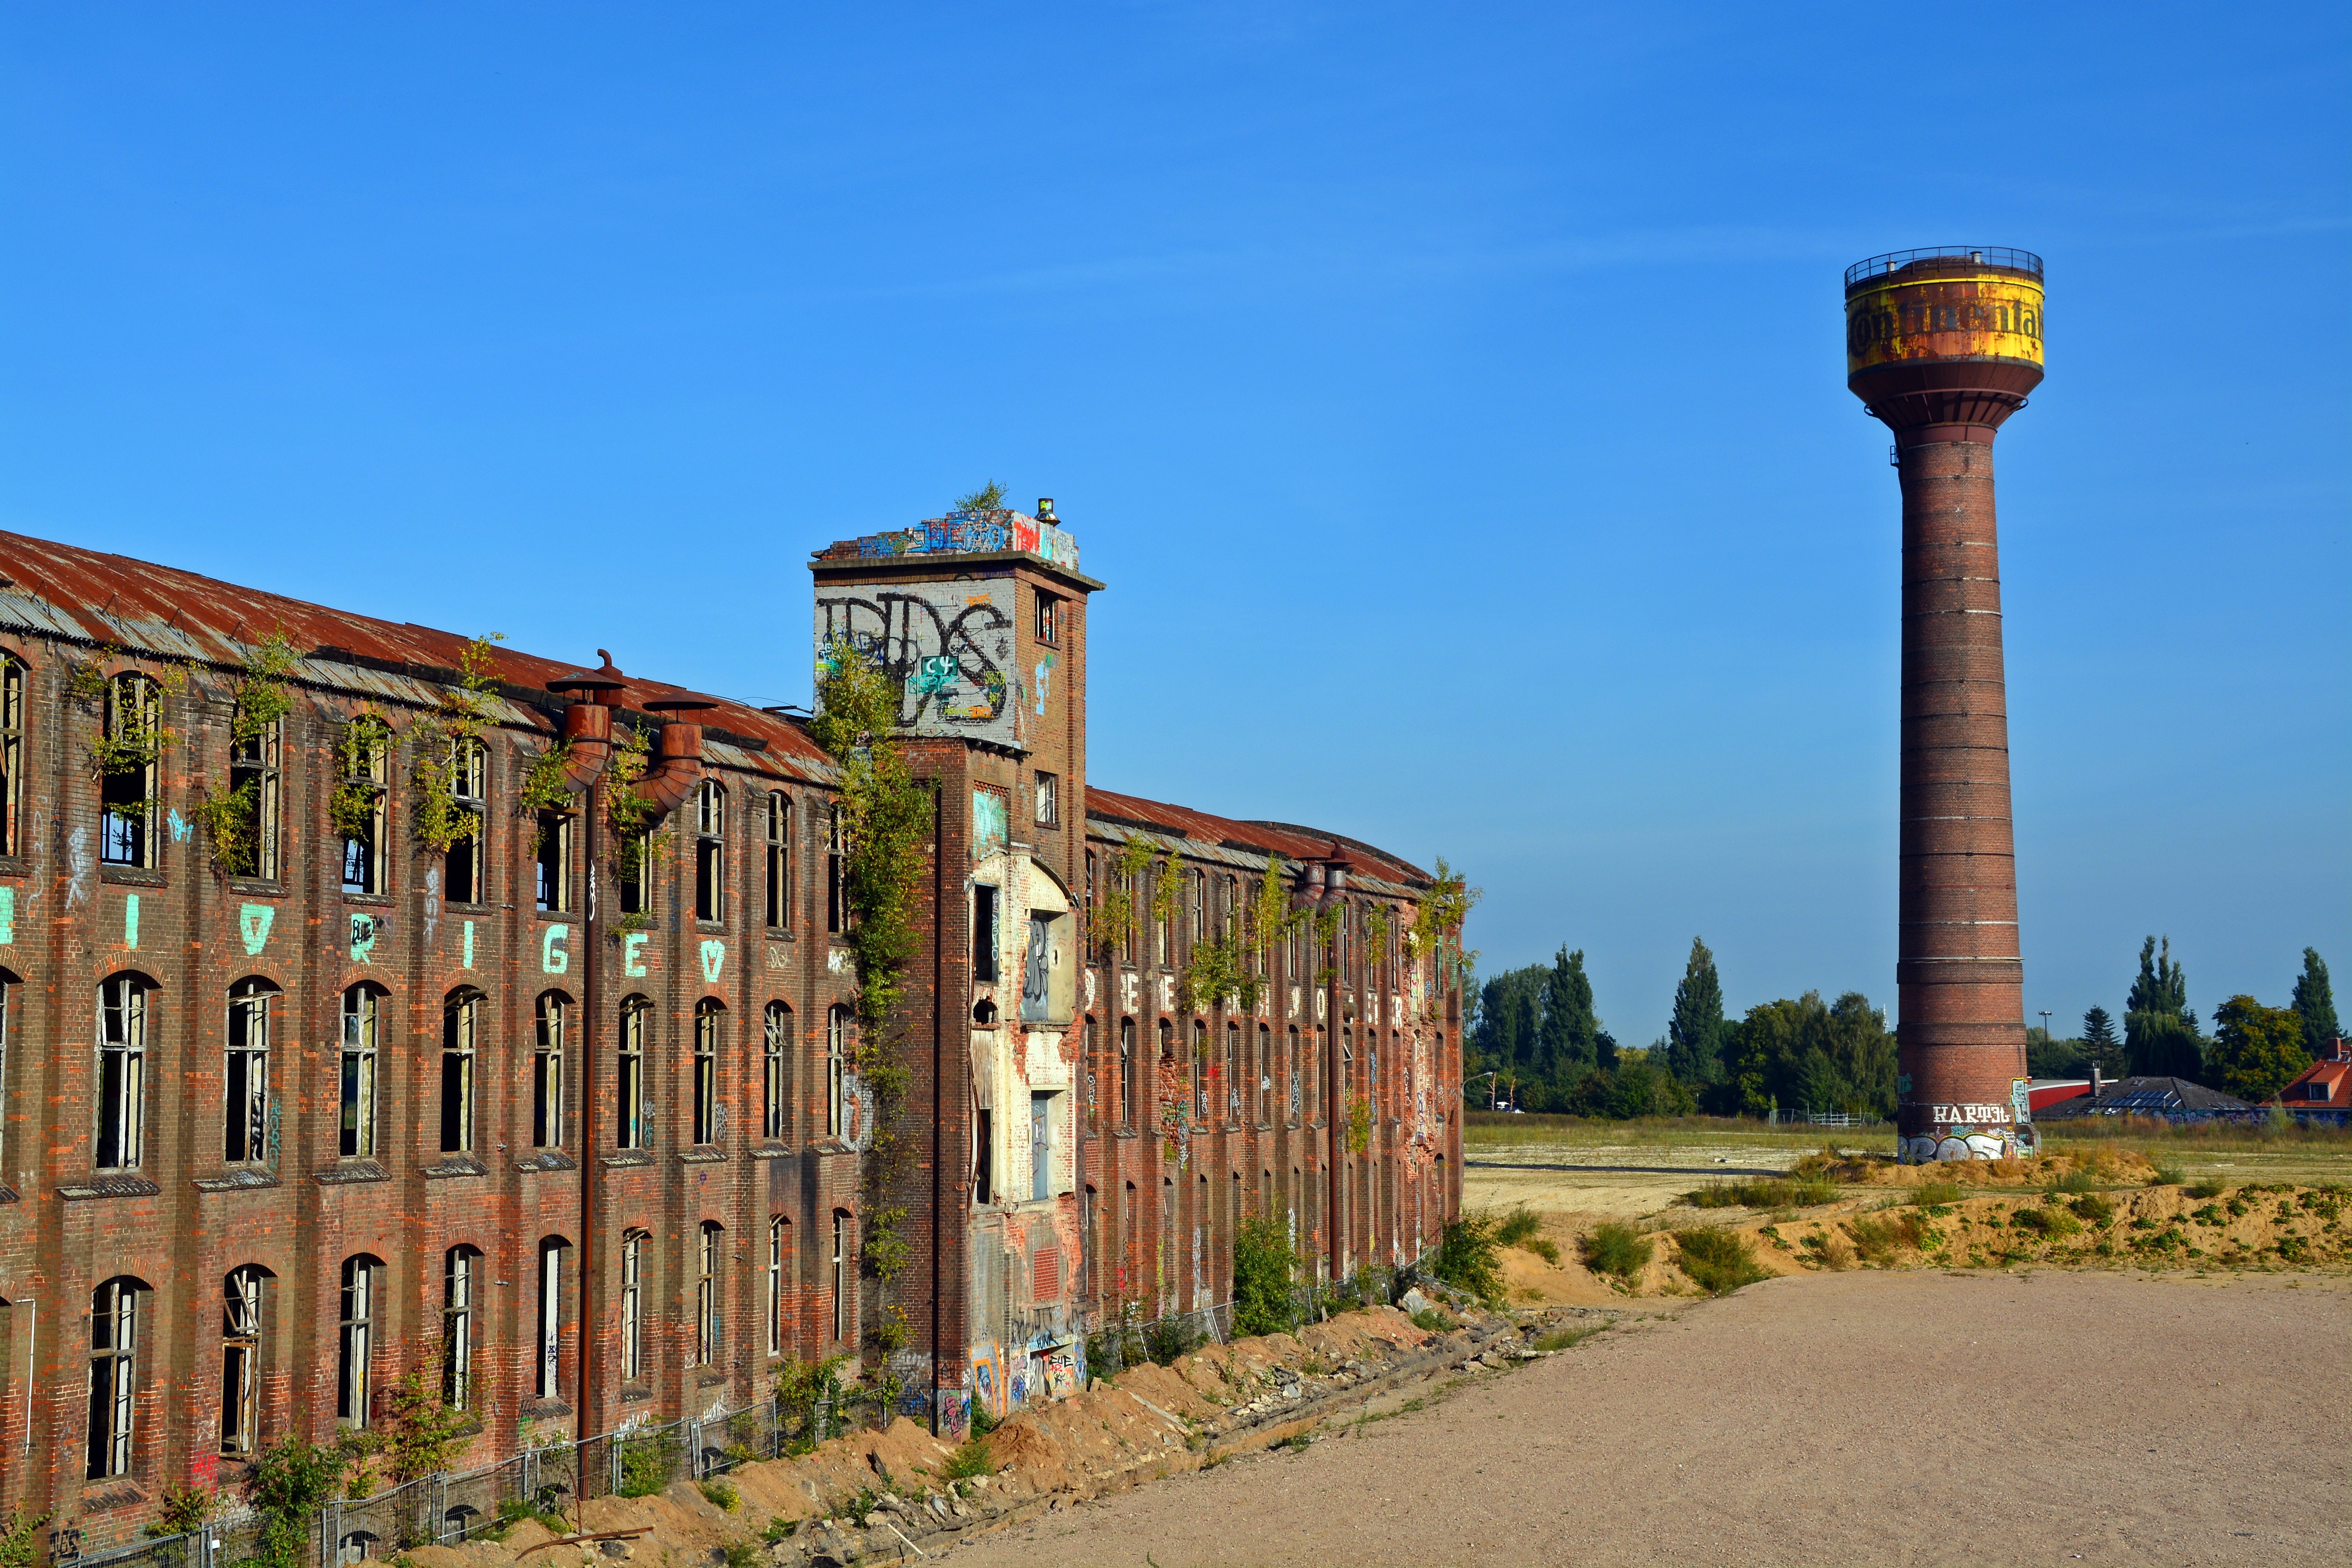
structure, town, building, palace, old, tower, broken, chimney, landmark, factory, industry, decay, ruin, tourism, graffiti, waterway, estate, leave, industrial plant, lost places, pforphoto, industrial building, factory building, lapsed, old factory